La Seine Musicale

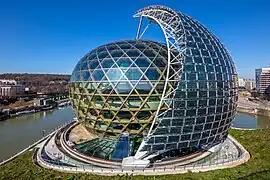
The auditorium and its solar sail

In July 2009, the lead coordinating architect for the project was named as Jean Nouvel; although individual buildings have subsequently been commissioned from a range of international architectural practices. The initial complex of buildings on the island opened in April 2017 and were designed by the architectural team of Shigeru Ban and .